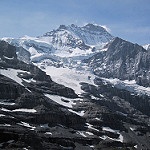
Scene: Outdoor